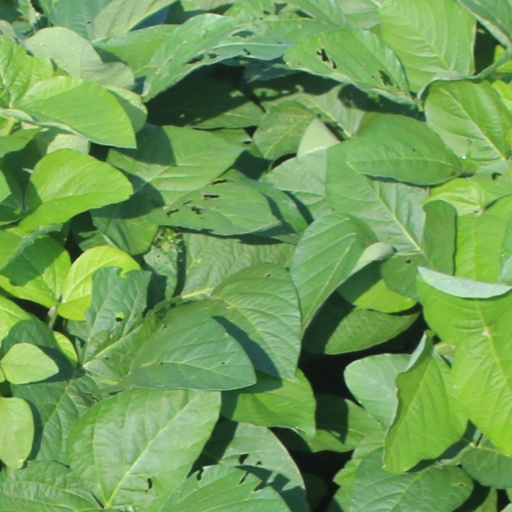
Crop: soybean